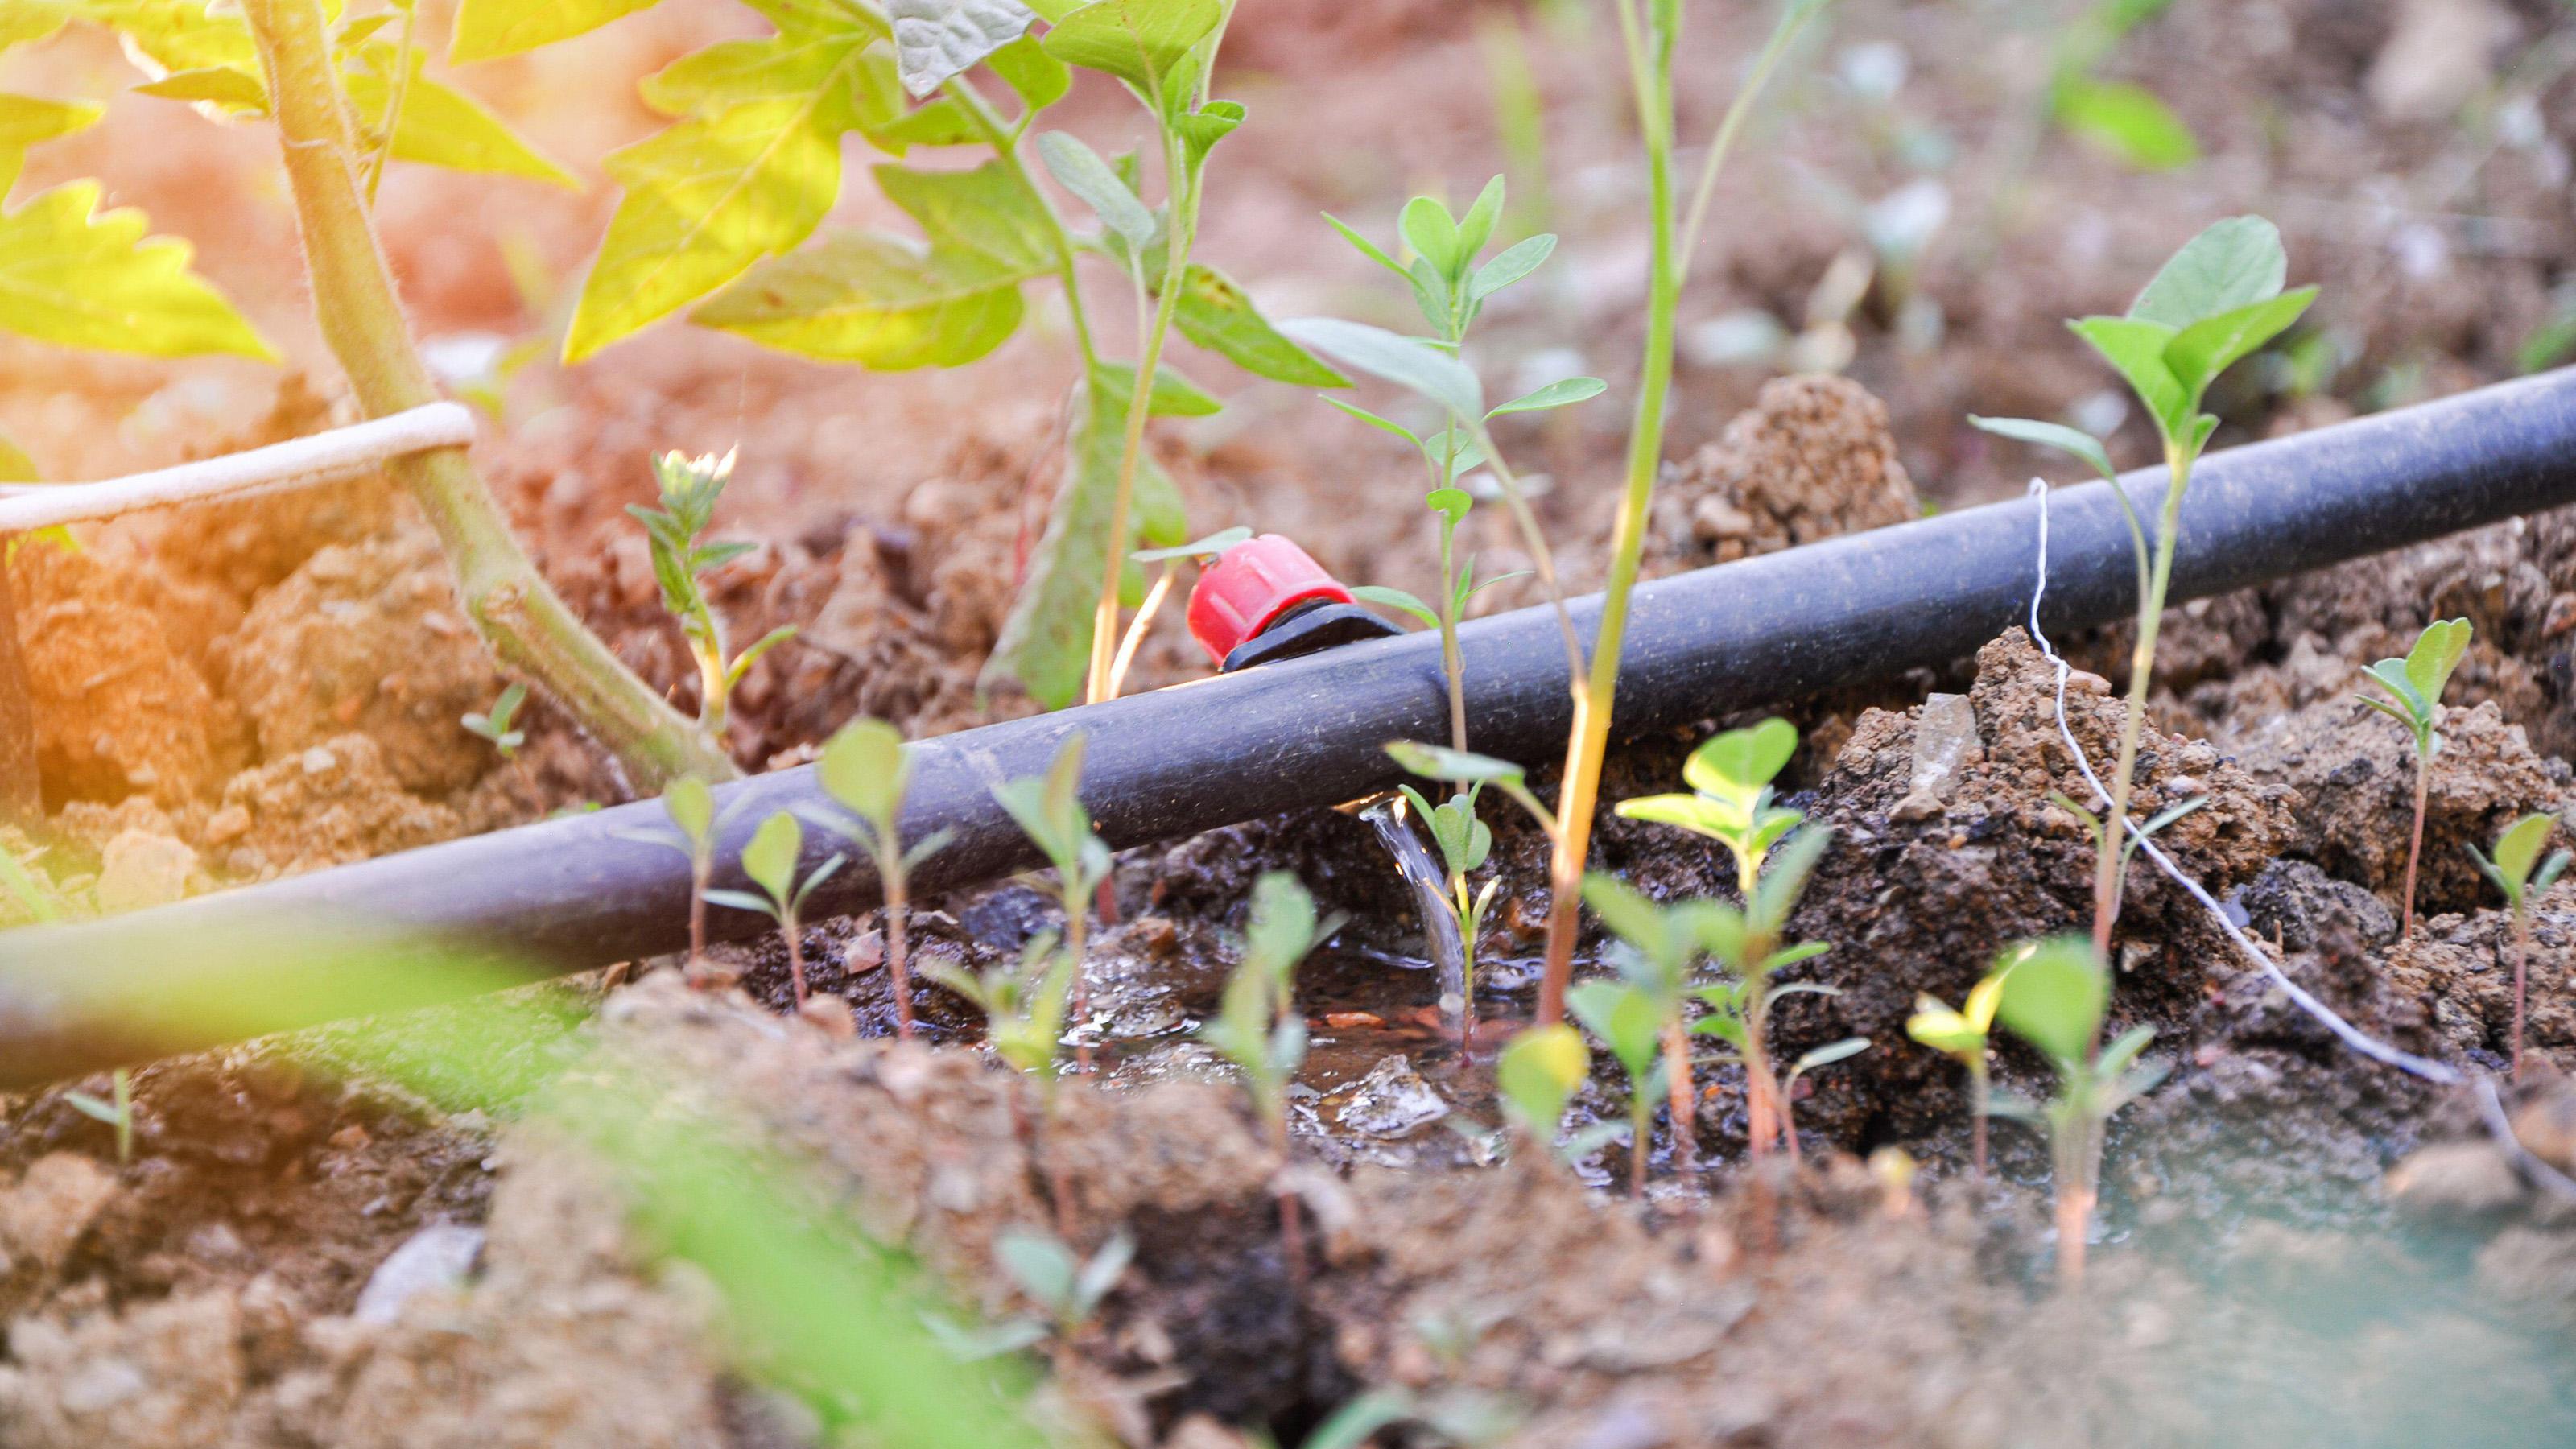
Hapo unaona mfumo wa umwagiliaji wa matone shambani ukilisha mimea michanga kwa maji. Maboma meusi yametandazwa ardhini yakipeleka unyevunyevu moja kwa moja kwenye mizizi. Mimea mingi midogo inaonekana ikichipuka ikionyesha uhai na matumaini ya mavuno. Udongo unaonekana kuwa ni tifutifu unafaa kwa kilimo na kuna mwanga hafifu wa jua unaongoza uzuri wa mazingira na mfumo bora wa kuhifadhi maji na kuongeza chiche shambani.